Chicken Feed

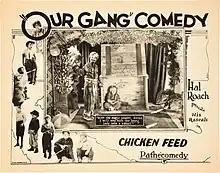
Lobby card

Chicken Feed is a 1927 American short silent comedy film directed by Anthony Mack. It was the 66th "Our Gang" short subject to be released.